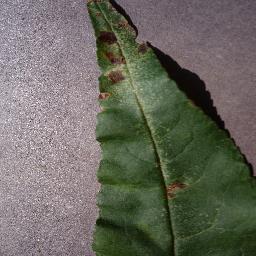
Label: Peach___Bacterial_spot